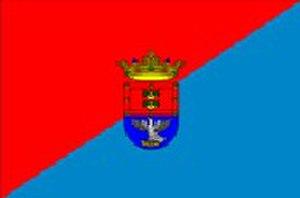
Arrecife est une commune de la province de Las Palmas dans la communauté autonome des Îles Canaries en Espagne. Elle est située à l'est de l'île de Lanzarote dont elle est la capitale.